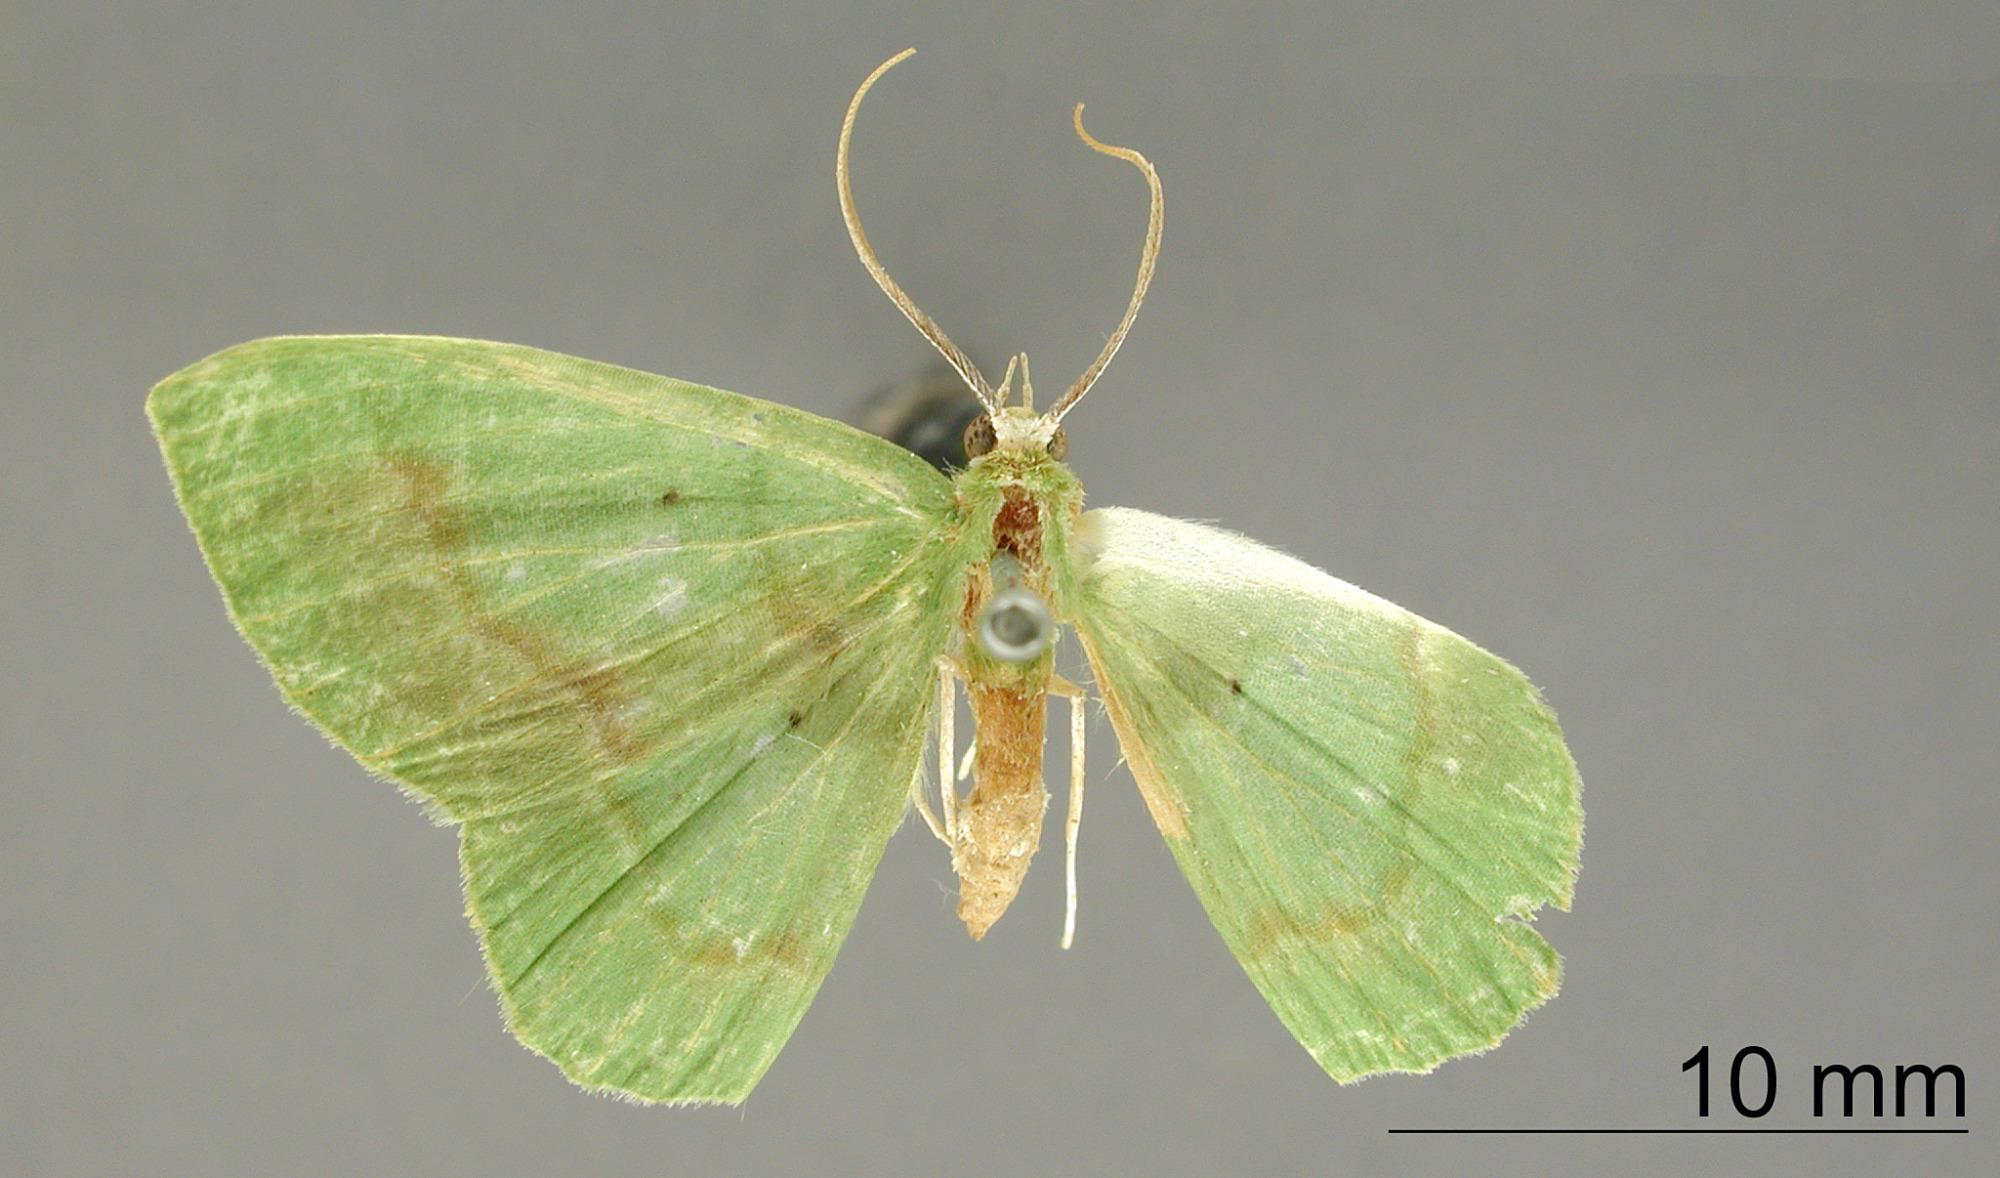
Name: Melochlora genuflexa
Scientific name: Melochlora genuflexa Warren, 1906
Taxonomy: Animalia, Arthropoda, Insecta, Lepidoptera, Geometridae, Geometrinae
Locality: St. Jean, Maroni, St. Laurant du Maroni, French Guiana
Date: Oct 1904